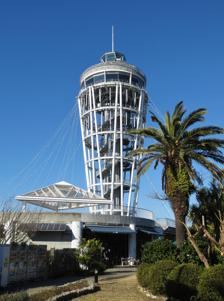
Building: Enoshima Sea Candle
Country: Japan
Year built: 2003
Lighthouse Enoshima Sea Candle 江の島シーキャンドル Location Enoshima , Samuel Cocking Garden , Fujisawa , Japan Coordinates 35°17′59″N 139°28′42″E / 35.299722°N 139.478333°E / 35.299722; 139.478333 Tower Constructed 31 December 2002 Built by Shimizu Corporation Height 60 m (200 ft) Light Focal height 107 m (351 ft) Intensity 390,000 candela Range 23 nmi (43 km; 26 mi) Characteristic Fl W 10s Building in Fujisawa-shi, Kanagawa-ken Building details General information Status Tourist Attraction Address 2 Chome-3-３番地２８ Enoshima, Fujisawa-shi, Kanagawa-ken 251-0036 Completed 31 December 2002 Height Observatory 59.8m (119.6m above sea level) The Enoshima Sea Candle ( Japanese : 江の島シーキャンドル ), also known as the Shonan Observatory Lighthouse , is an observation tower and lighthouse located in the Samuel Cocking Garden on the small tidal island of Enoshima in Fujisawa, Kanagawa , Japan. The tower has two observation decks, the primary indoor deck and a secondary outdoor deck. The primary deck can be accessed via a central lift or spiral staircase, while the outdoor deck can only be accessed by a second spiral staircase. Completed in 2003, the Sea Candle was built to celebrate the 2002 centenary of the Enoshima Electric Railway . The Sea Candle was constructed next to the Enoshima lighthouse that was built in 1951. On New Year's Eve 2002, a ceremony took place to transfer the lighthouse duty, after which the old lighthouse was dismantled. The observation decks on the Sea Candle opened to the general public on 29 April 2003. In 2004, the lighthouse was awarded a Good Design Award under the category Architecture and Environment Design – Environment Design. In popular culture In the 2004 anime, Elfen Lied , the Enoshima Sea Candle is a key location for events of the series. In the third season of kanojo, okarishimasu episode 10, the protagonist and his rental girlfriend go there to rest their minds and wash sad thoughts away. References